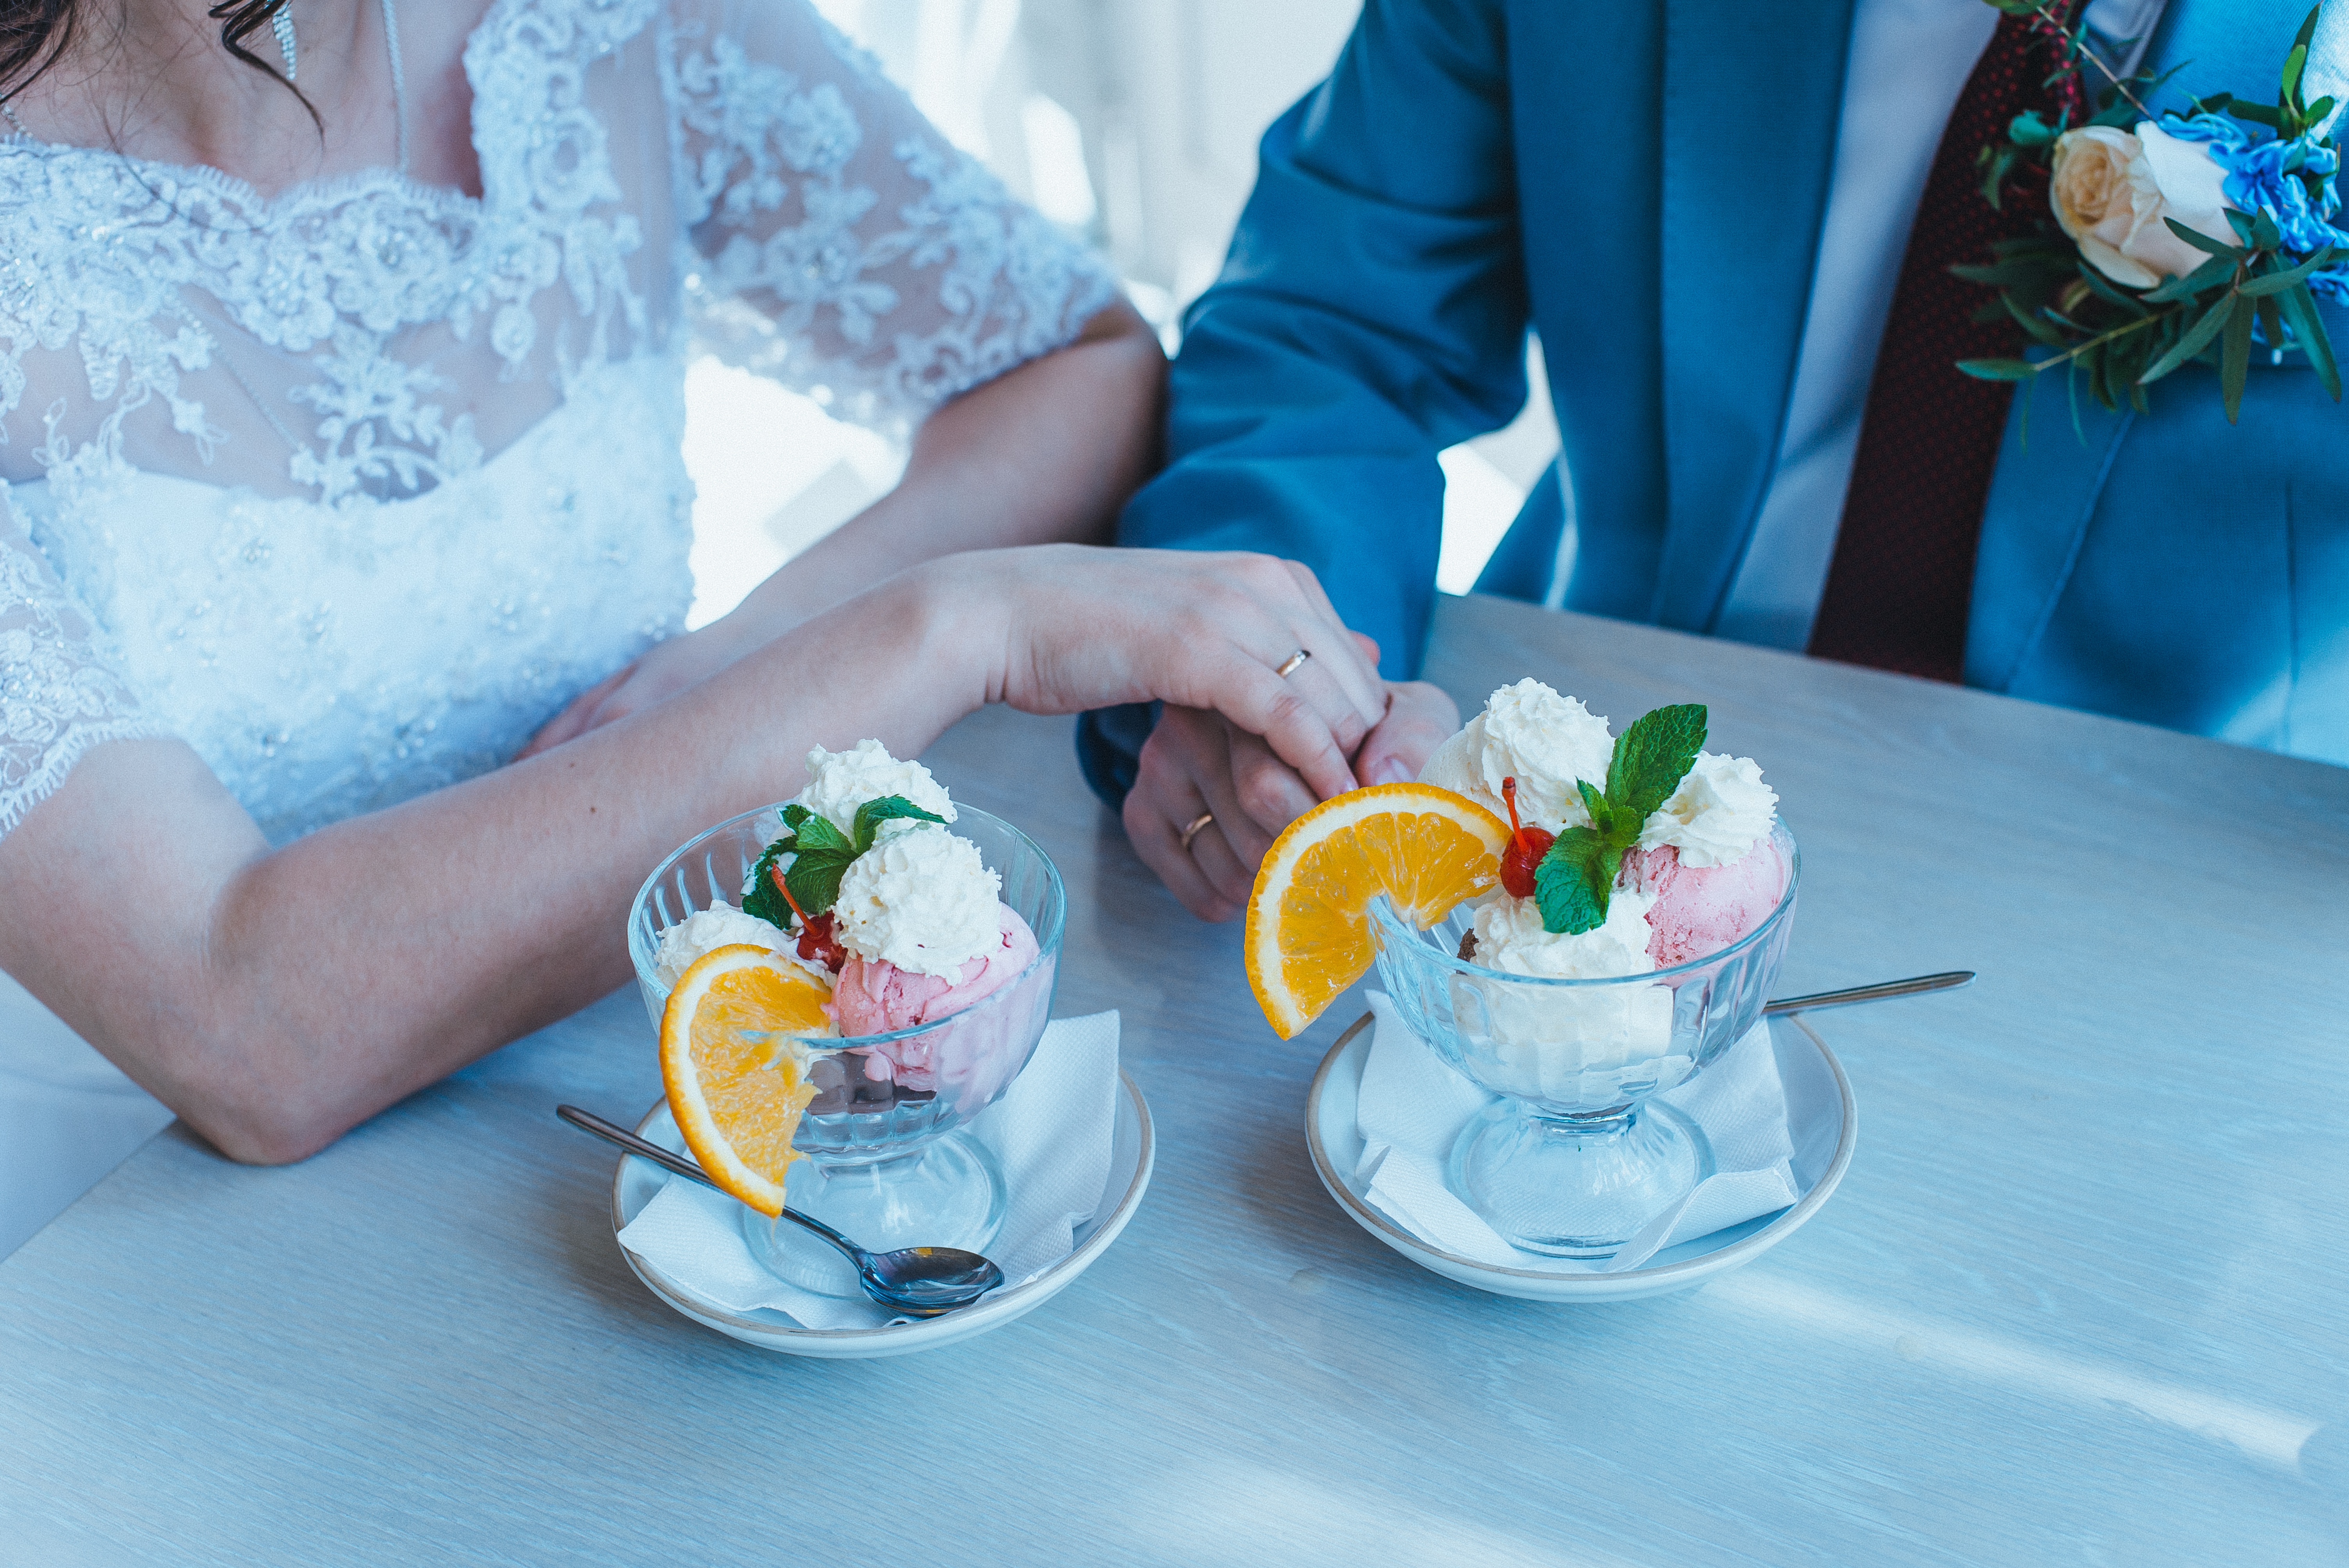
flower, orange, blue, ice cream, wedding, party, event